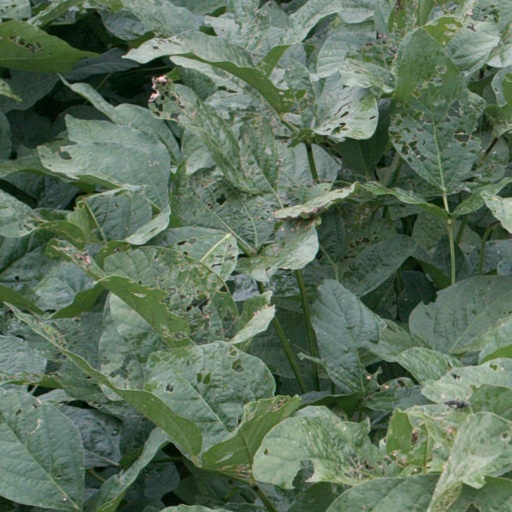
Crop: soybean